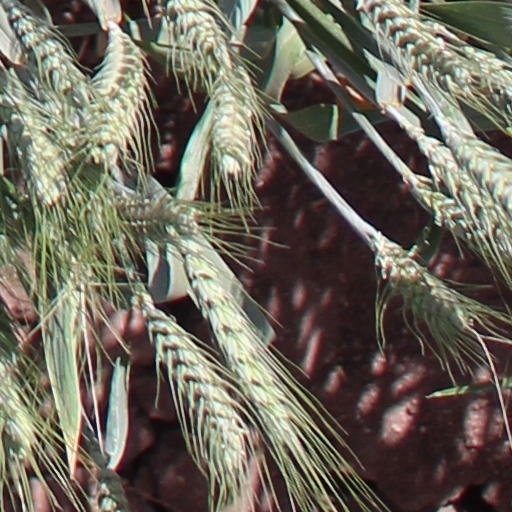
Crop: wheat